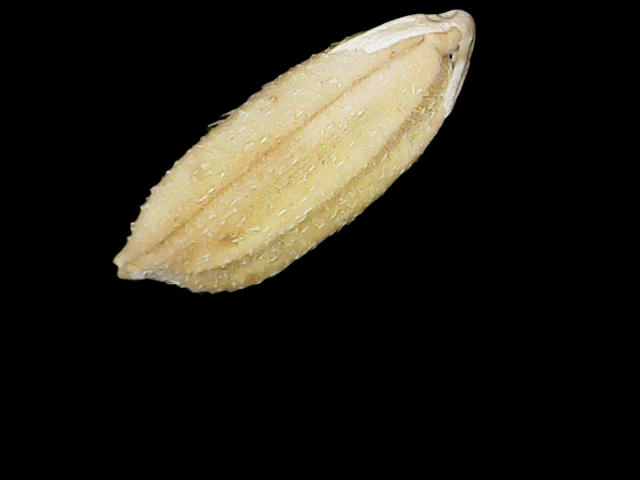
Rice variety: Bd33